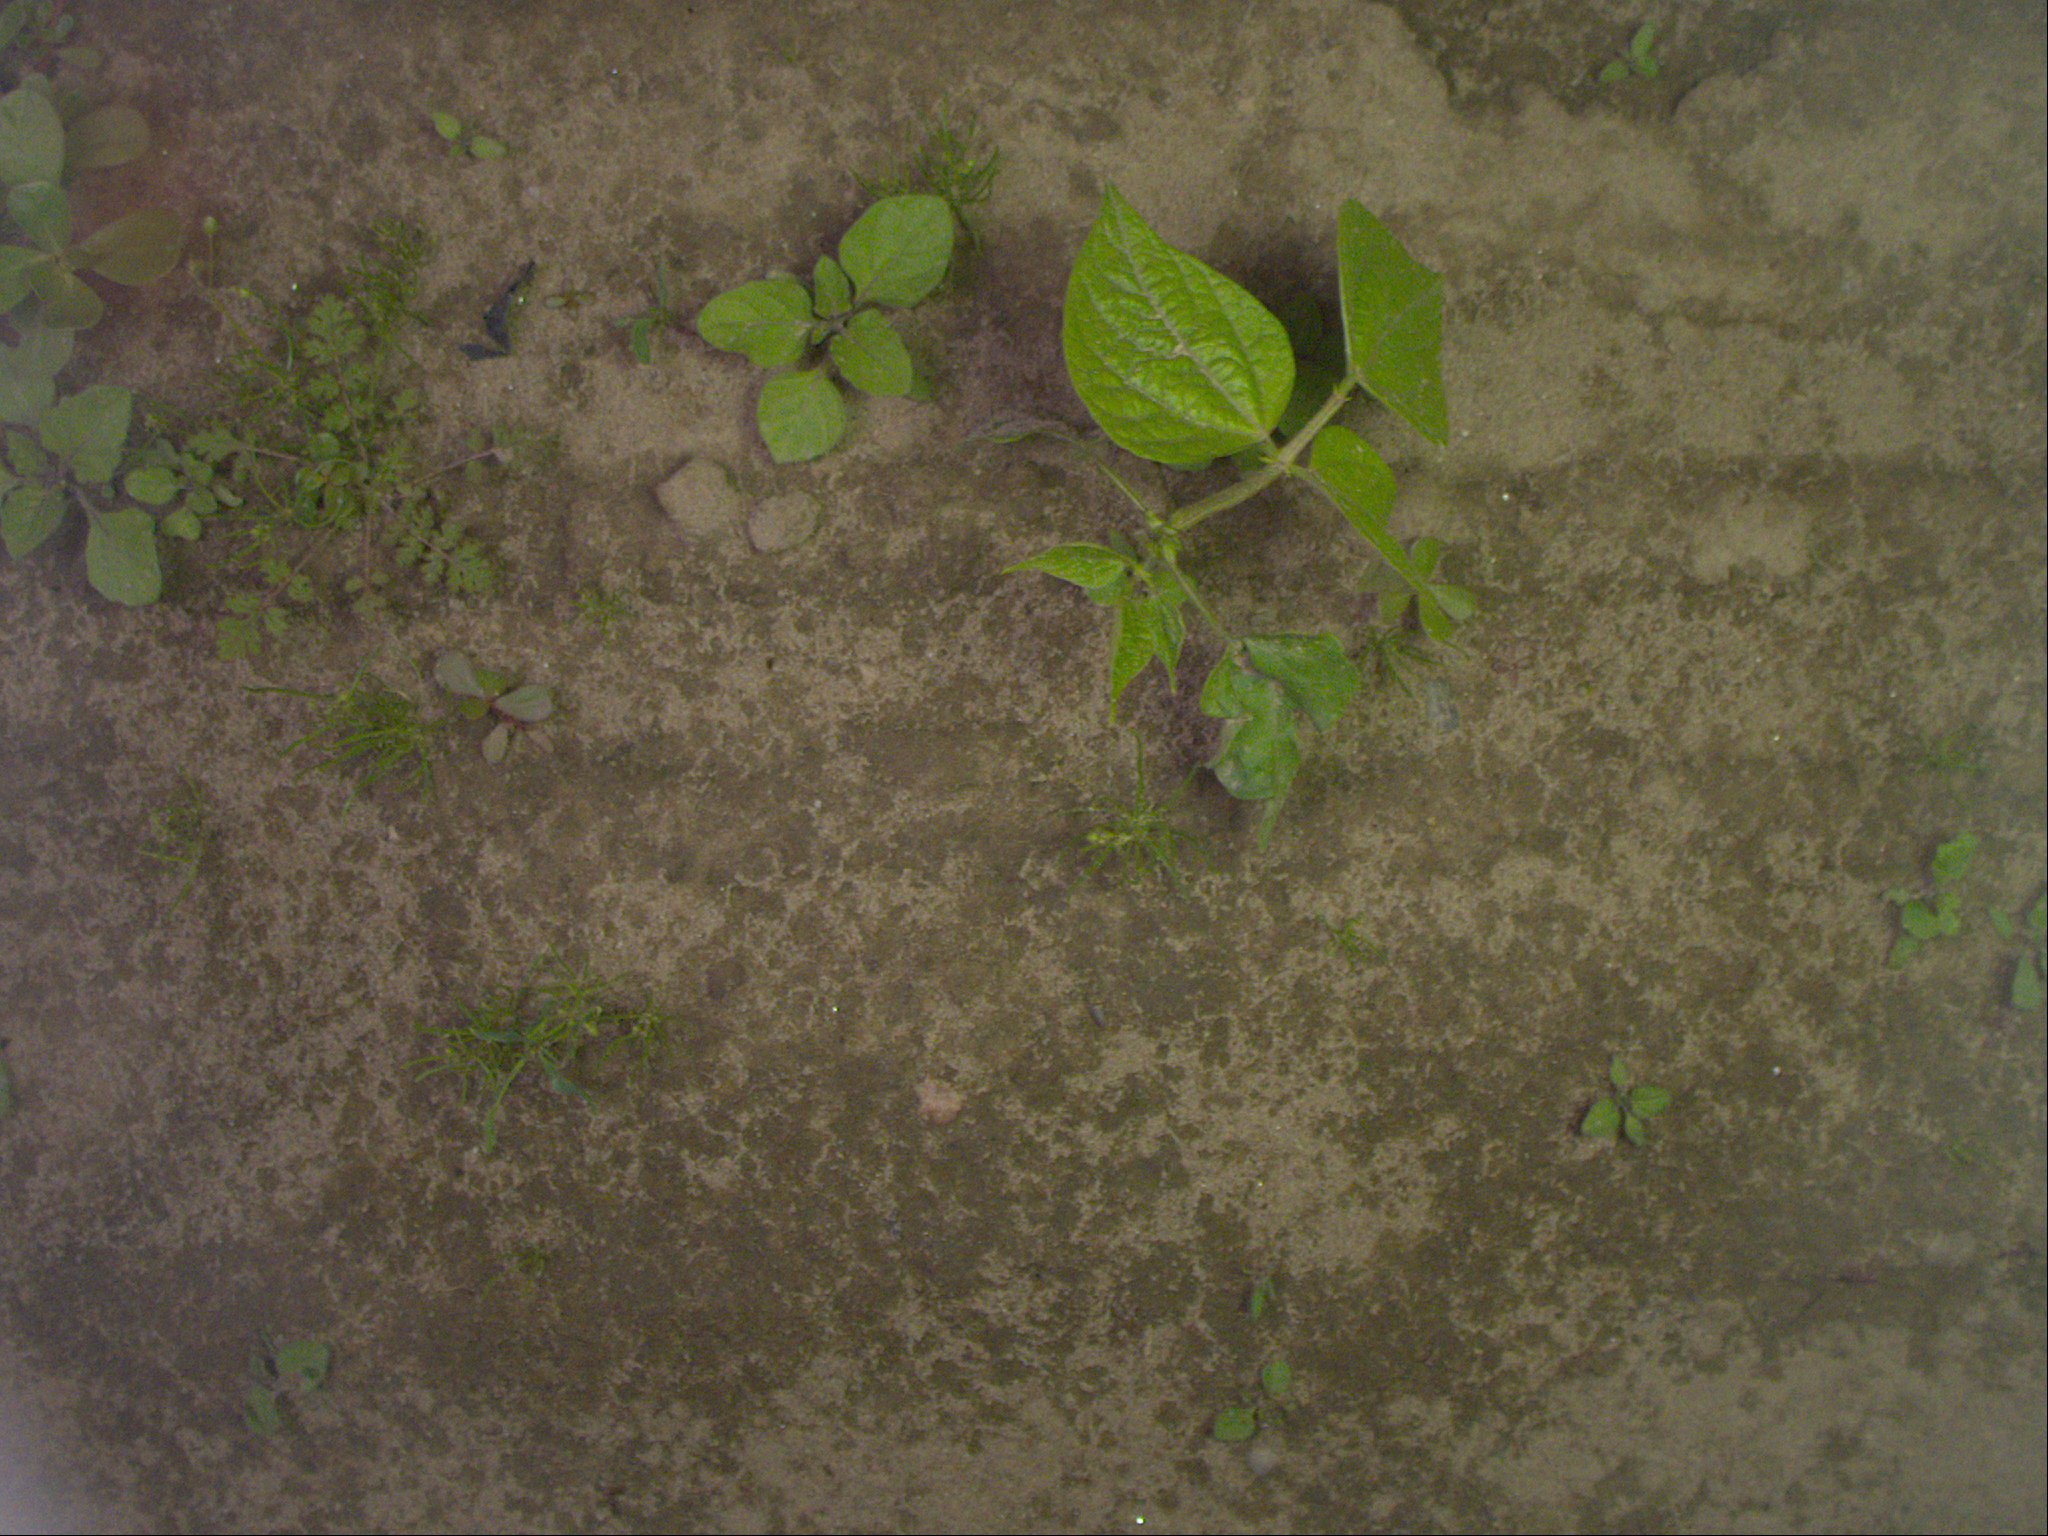
Crop: bean
Objects: bean, stem_bean